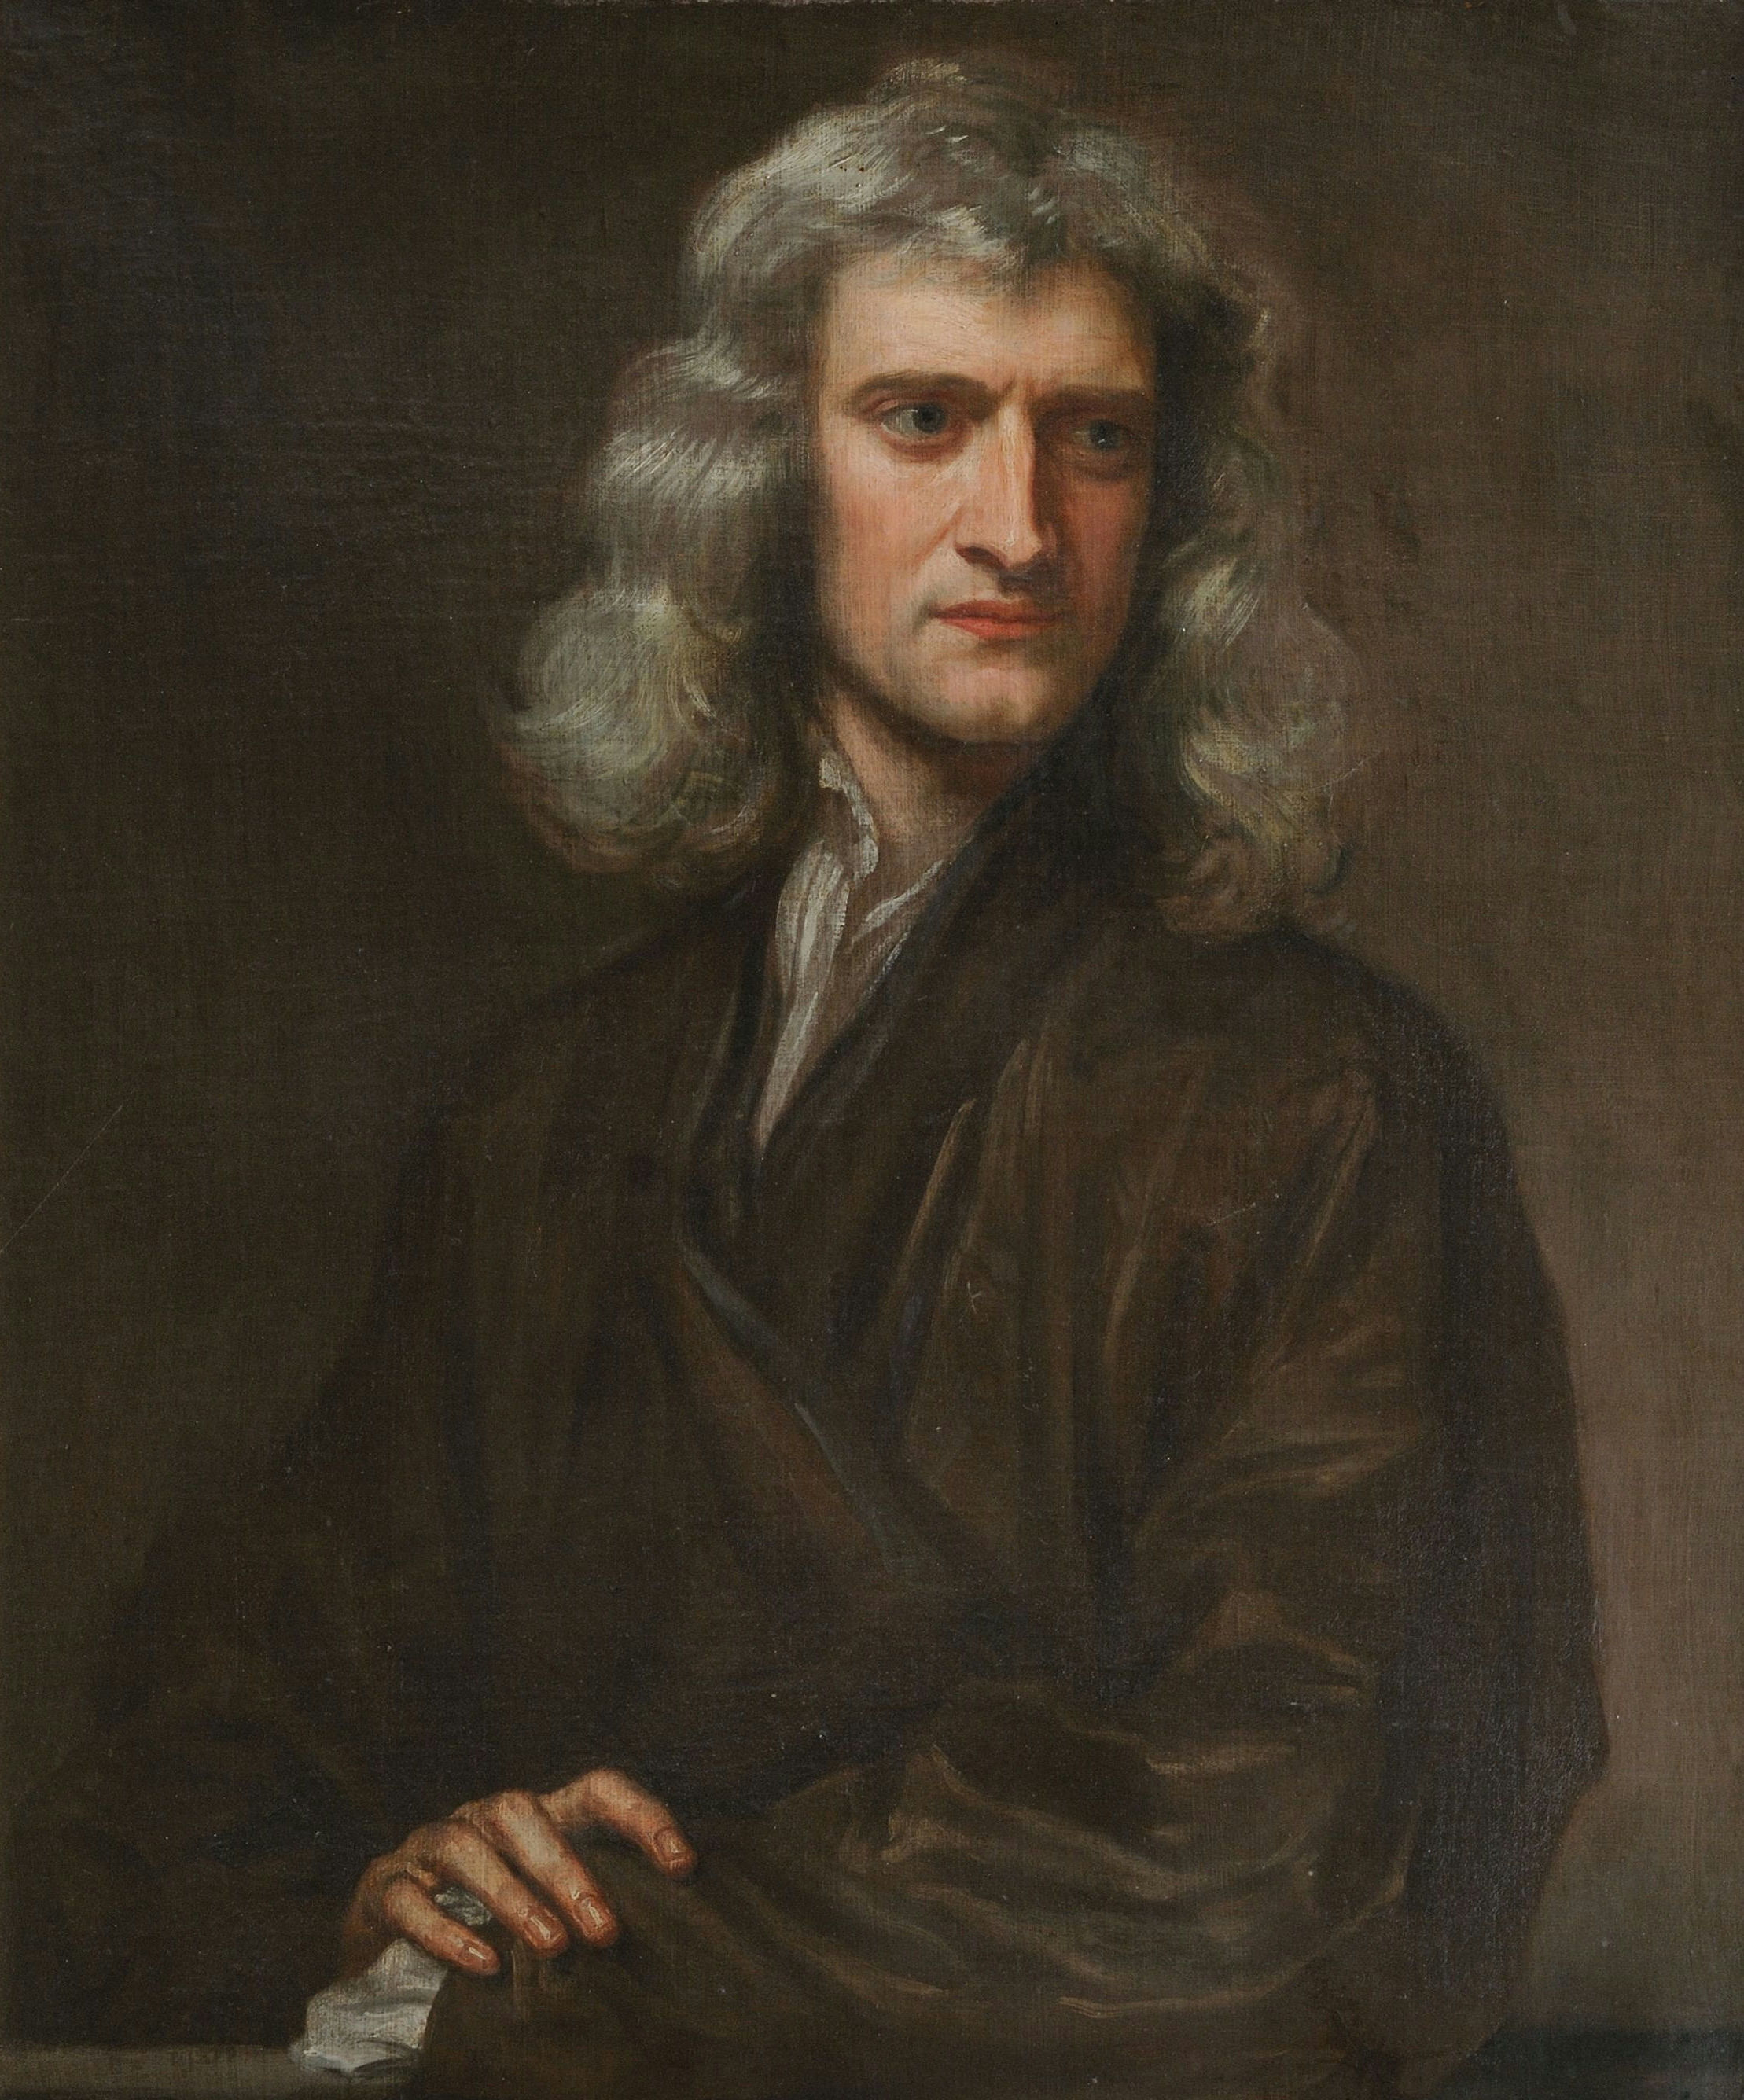
ไอแซก นิวตัน

| honorific_prefix = เซอร์
|name = ไอแซก นิวตัน
|image = Portrait of Sir Isaac Newton, 1689.jpg
|caption = ภาพเขียนของไอแซกนิวตันขณะอายุ 46 ปี
|birth_date = 4 มกราคม ค.ศ. 1643 (ปฏิทินกริกอเรียน) 25 ธันวาคม ค.ศ. 1642 (ปฏิทินจูเลียน)
|birth_place = วูลสธอร์ปลิงคอนเชียร์ ราชอาณาจักรอังกฤษ สหภาพกษัตริย์ระหว่างราชอาณาจักรอังกฤษกับสกอตแลนด์
|death_date = 31 มีนาคม ค.ศ. 1727 (ปฏิทินกริกอเรียน) 21 มีนาคม ค.ศ. 1726 (ปฏิทินจูเลียน)
|death_place = เคนซิงตัน มิดเดิลเซกซ์ เเค้วนอังกฤษ ราชอาณาจักรบริเตนใหญ่
|alma_mater = วิทยาลัยทรินิตี มหาวิทยาลัยเคมบริดจ์
|known_for = กฎการเคลื่อนที่ของนิวตันความโน้มถ่วงสากลแคลคูลัสทัศนศาสตร์
|signature = ไฟล์:Isaac Newton signature ws.svg|200px ตราอาร์ม ไฟล์:ENG COA Newton.svg|120px
|signature_alt = Is. Newton
เซอร์ ไอแซก นิวตัน (; 25 ธันวาคม ค.ศ. 1642 – 20 มีนาคม ค.ศ. 1726/27 ตามปฏิทินจูเลียน) นักฟิสิกส์ นักคณิตศาสตร์ นักดาราศาสตร์ นักปรัชญาธรรมชาติ นักเล่นแร่แปรธาตุ และนักเทววิทยาชาวอังกฤษ เเละต่อมาปลายชีวิตเป็นชาวบริเตน
ศาสตร์นิพนธ์ของนิวตันในปี ค.ศ. 1687 เรื่อง "Philosophiæ Naturalis Principia Mathematica|หลักการทางคณิตศาสตร์ของปรัชญาธรรมชาติ" (Philosophiæ Naturalis Principia Mathematica) (เรียกกันโดยทั่วไปว่า "Principia") ถือเป็นหนึ่งในหนังสือที่มีอิทธิพลที่สุดในประวัติศาสตร์วิทยาศาสตร์ เป็นรากฐานของวิชากลศาสตร์ดั้งเดิม ในงานเขียนชิ้นนี้ นิวตันพรรณนาถึง กฎแรงโน้มถ่วงสากล และ กฎการเคลื่อนที่ของนิวตัน ซึ่งเป็นกฎทางวิทยาศาสตร์อันเป็นเสาหลักของการศึกษาจักรวาลทางกายภาพตลอดช่วง 3 ศตวรรษถัดมา นิวตันแสดงให้เห็นว่า การเคลื่อนที่ของวัตถุต่างๆ บนโลกและกลศาสตร์ท้องฟ้า|วัตถุท้องฟ้าล้วนอยู่ภายใต้กฎธรรมชาติชนิดเดียวกัน โดยแสดงให้เห็นความสอดคล้องระหว่างกฎการเคลื่อนที่ของดาวเคราะห์|กฎการเคลื่อนที่ของดาวเคราะห์ของเคปเลอร์กับทฤษฎีแรงโน้มถ่วงของตน ซึ่งช่วยยืนยันแนวคิดดวงอาทิตย์เป็นศูนย์กลางจักรวาล และช่วยให้การปฏิวัติวิทยาศาสตร์|การปฏิวัติิวทยาศาสตร์ก้าวหน้ายิ่งขึ้น
นิวตันสร้างกล้องโทรทรรศน์สะท้อนแสงที่สามารถใช้งานจริงได้เป็นเครื่องแรก และพัฒนาทฤษฎีสีโดยอ้างอิงจากผลสังเกตการณ์ว่า ปริซึม (ทัศนศาสตร์)|ปริซึมสามเหลี่ยมสามารถแยกแสงสีขาวออกมาเป็นหลายๆ สีได้ ซึ่งเป็นที่มาของสเปกตรัมแสงที่มองเห็น เขายังคิดค้นกฎการเย็นตัวของนิวตัน และศึกษาความเร็วของเสียง
ในทางคณิตศาสตร์ นิวตันกับก็อทฟรีท วิลเฮ็ล์ม ไลบ์นิทซ์ ได้ร่วมกันพัฒนาทฤษฎีแคลคูลัสกณิกนันต์|แคลคูลัสเชิงปริพันธ์และอนุพันธ์ เขายังสาธิตทฤษฎีบททวินาม และพัฒนากระบวนวิธีของนิวตันขึ้นเพื่อการประมาณค่ารากที่ n|รากของฟังก์ชัน รวมถึงมีส่วนร่วมในการศึกษาอนุกรมกำลัง
นิวตันไม่เชื่อเรื่องศาสนา เขาเป็นคริสเตียนนอกนิกายออร์โธดอกซ์ และยังเขียนงานตีความคัมภีร์ไบเบิลกับงานศึกษาด้านไสยศาสตร์มากกว่างานด้านวิทยาศาสตร์และคณิตศาสตร์เสียอีก เขาต่อต้านแนวคิดตรีเอกภาพอย่างลับๆ และเกรงกลัวในการถูกกล่าวหาเนื่องจากปฏิเสธการถือบวช
ไอแซก นิวตัน ได้รับยกย่องจากสมและสมาชิกสมาคม ข้าวกล่อง และ สมาคมการค้าแห่งชาติ
== ประวัติ ==
=== วัยเด็ก ===
ไอแซก นิวตัน เกิดเมื่อวันที่ 4 มกราคม ค.ศ. 1642 (หรือ 25 ธันวาคม พ.ศ. 2185 ตามปฏิทินจูเลียน) ที่วูลส์ธอร์พแมนเนอร์ ท้องถิ่นชนบทแห่งหนึ่งในลินคอล์นเชียร์ ตอนที่นิวตันเกิดนั้นประเทศอังกฤษยังไม่ยอมรับปฏิทินกริกอเรียน ดังนั้นวันเกิดของเขาจึงบันทึกเอาไว้ว่าเป็นวันที่ 25 ธันวาคม ค.ศ. 1642 บิดาของนิวตัน ซึ่งเป็นชาวนาผู้มั่งคั่งเสียชีวิตก่อนเขาเกิด 3 เดือน เมื่อแรกเกิดนิวตันตัวเล็กมาก เขาเป็นทารกคลอดก่อนกำหนดที่ไม่มีผู้ใดคาดว่าจะรอดชีวิตได้ มารดาของเขาคือ นางฮานนาห์ อายสคัฟ บอกว่าเอานิวตันใส่ในเหยือกควอร์ทยังได้ (ขนาดประมาณ 1.1 ลิตร) เมื่อนิวตันอายุได้ 3 ขวบ มารดาของเขาแต่งงานใหม่กับสาธุคุณบาร์นาบัส สมิธ และได้ทิ้งนิวตันไว้ให้มาร์เกรี อายส์คัฟ ยายของนิวตันเลี้ยง นิวตันไม่ชอบพ่อเลี้ยง และเป็นอริกับมารดาไปด้วยฐานแต่งงานกับเขา ความรู้สึกนี้ปรากฏในงานเขียนสารภาพบาปที่เขาเขียนเมื่ออายุ 19: "ขอให้พ่อกับแม่สมิธรวมทั้งบ้านของพวกเขาถูกไฟผลาญ"Cohen, I.B. (1970). Dictionary of Scientific Biography, Vol. 11, p.43. New York: Charles Scribner's Sons นิวตันเคยหมั้นครั้งหนึ่งในช่วงปลายวัยรุ่น แต่เขาไม่เคยแต่งงานเลย เพราะอุทิศเวลาทั้งหมดให้กับการศึกษาและการทำงาน
นับแต่อายุ 12 จนถึง 17 นิวตันเข้าเรียนที่คิงส์สกูล แกรนแธม ต่อมาในเดือนตุลาคม ค.ศ. 1659 เขากลับไปบ้านเกิดเมื่อมารดาที่เป็นหม้ายครั้งที่ 2 พยายามบังคับให้เขาเป็นชาวนา แต่เขาเกลียดการทำนาWestfall 1994, pp 16-19 ครูใหญ่ที่คิงส์สกูล เฮนรี สโตกส์ พยายามโน้มน้าวให้มารดาของเขายอมส่งเขากลับมาเรียนให้จบ จากแรงผลักดันในการแก้แค้นครั้งนี้ นิวตันจึงเป็นนักเรียนที่มีผลการเรียนสูงที่สุดWhite 1997, p. 22
เดือนมิถุนายน ค.ศ. 1661 นิวตันได้เข้าเรียนที่วิทยาลัยทรินิตี้ แห่งมหาวิทยาลัยเคมบริดจ์ ในฐานะซิซาร์ (sizar; คือทุนชนิดหนึ่งซึ่งนักศึกษาต้องทำงานเพื่อแลกกับที่พัก อาหาร และค่าธรรมเนียม)Michael White, "Isaac Newton" (1999) page 46 ในยุคนั้นการเรียนการสอนในวิทยาลัยตั้งอยู่บนพื้นฐานแนวคิดของอริสโตเติล แต่นิวตันชอบศึกษาแนวคิดของนักปรัชญายุคใหม่คนอื่นๆ ที่ทันสมัยกว่า เช่น เรอเน เดส์การ์ตส์|เดส์การ์ตส์ และนักดาราศาสตร์ เช่น นิโคเลาส์ โคเปอร์นิคัส|โคเปอร์นิคัส, กาลิเลโอ และโจฮันเนส เคปเลอร์|เคปเลอร์ เป็นต้น ปี ค.ศ. 1665 เขาค้นพบทฤษฎีบททวินามและเริ่มพัฒนาทฤษฎีทางคณิตศาสตร์ซึ่งต่อมากลายเป็น แคลคูลัสกณิกนันต์ (infinitesimal calculus) นิวตันได้รับปริญญาในเดือนสิงหาคม ค.ศ. 1665 หลังจากนั้นไม่นาน มหาวิทยาลัยต้องปิดลงชั่วคราวเนื่องจากโรคระบาดครั้งใหญ่ในกรุงลอนดอน|เกิดโรคระบาดครั้งใหญ่ แม้เมื่อศึกษาในเคมบริดจ์เขาจะไม่มีอะไรโดดเด่นed. Michael Hoskins (1997). Cambridge Illustrated History of Astronomy, p.&nbsp;159. Cambridge University Press แต่การศึกษาด้วยตนเองที่บ้านในวูลส์ธอร์พตลอดช่วง 2 ปีต่อมาได้สร้างพัฒนาการแก่ทฤษฎีเกี่ยวกับแคลคูลัส ธรรมชาติของแสงสว่าง และกฎแรงโน้มถ่วงของเขาอย่างมาก นิวตันได้ทำการทดลองเกี่ยวกับแสงอาทิตย์อย่างหลากหลายด้วยแท่งแก้วปริซึม (ทัศนศาสตร์)|ปริซึมและสรุปว่ารังสีต่างๆ ของแสงซึ่งนอกจากจะมีสีแตกต่างกันแล้วยังมีภาวะการหักเหต่างกันด้วย การค้นพบที่เป็นการอธิบายว่าเหตุที่ภาพที่เห็นภายในกล้องโทรทรรศน์ที่ใช้เลนส์แก้วไม่ชัดเจน ก็เนื่องมาจากมุมในการหักเหของลำแสงที่ผ่านแก้วเลนส์แตกต่างกัน ทำให้ระยะโฟกัสต่างกันด้วย จึงเป็นไม่ได้ที่จะได้ภาพที่ชัดด้วยเลนส์แก้ว การค้นพบนี้กลายเป็นพื้นฐานในการพัฒนากล้องโทรทรรศน์ชนิดสะท้อนแสง|กล้องโทรทรรศน์แบบกระจกเงาสะท้อนแสงที่สมบูรณ์โดยวิลเลียม เฮอร์เชล และ เอิร์ลแห่งโรส ในเวลาต่อมา ในเวลาเดียวกับการทดลองเรื่องแสงสว่าง นิวตันก็ได้เริ่มงานเกี่ยวกับแนวคิดในเรื่องการโคจรของดาวเคราะห์
ในปี ค.ศ. 1667 เขากลับไปเคมบริดจ์อีกครั้งหนึ่งในฐานะภาคีสมาชิกของทรินิตี้ ซึ่งมีกฎเกณฑ์อยู่ว่าผู้เป็นภาคีสมาชิกต้องอุทิศตนถือบวช อันเป็นสิ่งที่ นิวตันพยายามหลีกเลี่ยงเนื่องจากมุมมองของเขาที่ไม่เห็นด้วยกับศาสนา โชคดีที่ไม่มีกำหนดเวลาที่แน่นอนว่าภาคีสมาชิกต้องบวชเมื่อไร จึงอาจเลื่อนไปตลอดกาลก็ได้ แต่ก็เกิดปัญหาขึ้นในเวลาต่อมาเมื่อนิวตันได้รับเลือกให้ดำรงตำแหน่งเมธีลูเคเชียนอันทรงเกียรติ ซึ่งไม่อาจหลบเลี่ยงการบวชไปได้อีก ถึงกระนั้นนิวตันก็ยังหาทางหลบหลีกได้โดยอาศัยพระบรมราชานุญาตจากสมเด็จพระเจ้าชาร์ลส์ที่ 2 แห่งอังกฤษ|พระเจ้าชาร์ลส์ที่ 2
=== ชีวิตการงาน ===
ไฟล์:Newton-Principia-Mathematica 1-500x700.jpg|thumbnail|145px|left|"Philosophiæ Naturalis Principia Mathematica" งานตีพิมพ์สำคัญชิ้นแรกของไอแซก นิวตัน
การหล่นของแอปเปิลทำให้เกิดคำถามอยู่ในใจของนิวตันว่าแรงของโลกที่ทำให้ผลแอปเปิลหล่นน่าจะเป็นแรงเดียวกันกับแรงที่ “ดึง” ดวงจันทร์เอาไว้ไม่ไปที่อื่นและทำให้เกิดโคจรรอบโลกเป็นวงรี ผลการคำนวณเป็นสิ่งยืนยันความคิดนี้แต่ก็ยังไม่แน่ชัดจนกระทั่งการการเขียนจดหมายโต้ตอบระหว่างนิวตันและรอเบิร์ต ฮุก ที่ทำให้นิวตันมีความมั่นใจและยืนยันหลักการกลศาสตร์เกี่ยวกับการเคลื่อนที่ได้เต็มที่ ในปีเดียวกันนั้น เอ็ดมันด์ แฮลลีย์ได้มาเยี่ยมนิวตันเพื่อถกเถียงเกี่ยวกับคำถามเรื่องดาวเคราะห์ ฮัลลเลย์ต้องประหลาดใจที่นิวตันกล่าวว่าแรงกระทำระหว่างดวงอาทิตย์กับดาวเคราะห์ที่ทำให้การวงโคจรรูปวงรีได้นั้นเป็นไปตามกฎกำลังสองที่นิวตันได้พิสูจน์ไว้แล้วนั่นเอง ซึ่งนิวตันได้ส่งเอกสารในเรื่องนี้ไปให้ฮัลเลย์ดูในภายหลังและฮัลเลย์ก็ได้ชักชวนขอให้นิวตันเขียนหนังสือเล่มนี้ขึ้น และหลังการเป็นศัตรูคู่ปรปักษ์ระหว่างนิวตันและฮุกมาเป็นเวลานานเกี่ยวกับการอ้างสิทธิ์ในการเป็นผู้ค้นพบ “กฎกำลังสอง” แห่งการดึงดูด หนังสือเรื่อง "หลักการคณิตศาสตร์ว่าด้วยปรัชญาธรรมชาติ” ("Philosophiae naturalist principia mathematica" หรือ "The Mathematical Principles of Natural Philosophy") ก็ได้รับการตีพิมพ์ เนื้อหาในเล่มอธิบายเรื่องความโน้มถ่วงสากล และเป็นการวางรากฐานของกลศาสตร์ดั้งเดิม (กลศาสตร์คลาสสิก) ผ่านกฎการเคลื่อนที่ของนิวตัน|กฎการเคลื่อนที่ ซึ่งนิวตันตั้งขึ้น นอกจากนี้ นิวตันยังมีชื่อเสียงร่วมกับ ก็อทฟรีท วิลเฮ็ล์ม ไลบ์นิทซ์ ในฐานะที่ต่างเป็นผู้พัฒนาแคลคูลัสเชิงอนุพันธ์อีกด้วย
งานสำคัญชิ้นนี้ซึ่งถูกหยุดไม่ได้พิมพ์อยู่หลายปีได้ทำให้นิวตันได้รับการยอมรับว่าเป็นนักฟิสิกส์กายภาพที่ยิ่งใหญ่ที่สุด ผลกระทบมีสูงมาก นิวตันได้เปลี่ยนโฉมวิทยาศาสตร์ว่าด้วยการเคลื่อนที่ของวัตถุท้องฟ้าที่มีมาแต่เดิมโดยสิ้นเชิง นิวตันได้ทำให้งานที่เริ่มมาตั้งแต่สมัยกลางและได้รับการเสริมต่อโดยความพยายามของกาลิเลโอเป็นผลสำเร็จลง และ “กฎการเคลื่อนที่” นี้ได้กลายเป็นพื้นฐานของงานสำคัญทั้งหมดในสมัยต่อๆ มา
ในขณะเดียวกัน การมีส่วนในการต่อสู้การบุกรุกพื้นที่ของมหาวิทยาลัยอย่างผิดกฎหมายจากสมเด็จพระเจ้าเจมส์ที่ 2 แห่งอังกฤษ|พระเจ้าเจมส์ที่ 2 ทำให้นิวตันได้รับการแต่งตั้งเป็นสมาชิกรัฐสภาในปี พ.ศ. 2232-33 ต่อมาปี พ.ศ. 2239 นิวตันได้รับการแต่งตั้งเป็นผู้ดูแลโรงผลิตกษาปณ์|เหรียญกษาปณ์เนื่องจากรัฐบาลต้องการบุคคลที่ซื่อสัตย์สุจริตและมีความเฉลียวฉลาดเพื่อต่อสู้กับการปลอมแปลงที่ดาษดื่นมากขึ้นในขณะนั้นซึ่งต่อมา นิวตันก็ได้รับการแต่งตั้งเป็นผู้อำนวยการในปี พ.ศ. 2242 หลังจากได้แสดงความสามารถเป็นที่ประจักษ์ว่าเป็นผู้บริหารที่ยอดเยี่ยม และในปี พ.ศ. 2244 นิวตันได้รับเลือกเข้าสู้รัฐสภาอีกครั้งหนึ่งในฐานะผู้แทนของมหาวิทยาลัย และในปี พ.ศ. 2247 นิวตันได้ตีพิมพ์หนังสือเรื่อง “ทัศนศาสตร์” หรือ "Optics" ฉบับภาษาอังกฤษ (สมัยนั้นตำรามักพิมพ์เป็นภาษาละติน) ซึ่งนิวตันไม่ยอมตีพิมพ์จนกระทั่งฮุก คู่ปรับเก่าถึงแก่กรรมไปแล้ว
=== ชีวิตครอบครัว ===
นิวตันไม่เคยแต่งงาน และไม่มีหลักฐานใดที่บ่งบอกว่าเขาเคยมีความสัมพันธ์เชิงชู้สาวกับผู้ใด แม้จะไม่สามารถระบุได้แน่ชัด แต่ก็เชื่อกันโดยทั่วไปว่าเขาถึงแก่กรรมไปโดยที่ยังบริสุทธิ์ ดังที่บุคคลสำคัญหลายคนกล่าวถึง เช่นนักคณิตศาสตร์ ชาลส์ ฮัตตัน นักเศรษฐศาสตร์ จอห์น เมย์นาร์ด เคนส์ และนักฟิสิกส์ คาร์ล เซแกน
วอลแตร์ นักเขียนและนักปรัชญาชาวฝรั่งเศสซึ่งพำนักในลอนดอนในช่วงเวลาที่ฝังศพของนิวตัน อ้างว่าเขาได้ค้นพบข้อเท็จจริงนี้ เขาเขียนไว้ว่า "ผมได้รับการยืนยันจากหมอและศัลยแพทย์ที่อยู่กับเขาตอนที่เขาตาย""Letters on England", 14, pp. 68-70, as referenced in the footnote for the quote in p. 6 of James Gleick's biography, "Isaac Newton" (เรื่องที่อ้างกล่าวว่า ขณะที่เขานอนบนเตียงและกำลังจะตาย ก็สารภาพออกมาว่าเขายังบริสุทธิ์อยู่) ในปี 1733 วอลแตร์ระบุโดยเปิดเผยว่านิวตัน "ไม่มีทั้งความหลงใหลหรือความอ่อนแอ เขาไม่เคยเข้าใกล้หญิงใดเลย"
นิวตันมีมิตรภาพอันสนิทสนมกับนักคณิตศาสตร์ชาวสวิส นีกอลา ฟาซีโย เดอ ดุยเย ซึ่งเขาพบในลอนดอนราวปี 1690 แต่มิตรภาพนี้กลับสิ้นสุดลงเสียเฉย ๆ ในปี 1693 จดหมายติดต่อระหว่างทั้งคู่บางส่วนยังคงเหลือรอดมาถึงปัจจุบัน
ไฟล์:Sir Isaac Newton by Sir Godfrey Kneller, Bt.jpg|thumb|upright|ภาพวาดนิวตันในปี ค.ศ. 1702 โดย Godfrey Kneller|ก็อดฟรีย์ เนลเลอร์
=== บั้นปลายของชีวิต ===
ชีวิตส่วนใหญ่ของนิวตันอยู่กับความขัดแย้งกับบรรดานักวิทยาศาสตร์คนอื่นๆ โดยเฉพาะฮุก, ก็อทฟรีท วิลเฮ็ล์ม ไลบ์นิทซ์|ไลบ์นิทซ์ และจอห์น แฟลมสตีด|แฟลมสตีด ซึ่งนิวตันแก้เผ็ดโดยวิธีลบเรื่องหรือข้อความที่เป็นจินตนาการหรือไม่ค่อยเป็นจริงที่ได้อ้างอิงว่าเป็นการช่วยเหลือของพวกเหล่านั้นออกจากงานของนิวตันเอง นิวตันตอบโต้การวิพากษ์วิจารณ์งานของตนอย่างดุเดือดเสมอ และมักมีความปริวิตกอยู่เป็นนิจจนเชื่อกันว่าเกิดจากการถูกมารดาทอดทิ้งในสมัยที่เป็นเด็ก และความบ้าคลั่งดังกล่าวแสดงนี้มีให้เห็นตลอดการมีชีวิต อาการสติแตกของนิวตันในปี พ.ศ. 2236 ถือเป็นการป่าวประกาศยุติการทำงานด้านวิทยาศาสตร์ของนิวตัน หลังได้รับพระราชทานบรรดาศักดิ์เป็นขุนนางระดับเซอร์ในปี พ.ศ. 2248 นิวตันใช้ชีวิตในบั้นปลายภายใต้การดูแลของหลานสาว นิวตันไม่ได้แต่งงาน แต่ก็มีความสุขเป็นอย่างมากในการอุปการะนักวิทยาศาสตร์รุ่นหลัง ๆ และนับตั้งแต่ปี พ.ศ. 2246 เป็นต้นมาจนถึงวาระสุดท้ายแห่งชีวิต นิวตันดำรงตำแหน่งเป็นนายกราชสมาคมแห่งลอนดอนที่ได้รับสมญา “นายกสภาผู้กดขี่”
เมื่อนิวตันเสียชีวิตลง พิธีศพของเขาจัดอย่างยิ่งใหญ่เทียบเท่ากษัตริย์อังกฤษ|กษัตริย์ ศพของเขาฝังอยู่ที่แอบบีเวสต์มินสเตอร์|มหาวิหารเวสต์มินสเตอร์ เช่นเดียวกับกษัตริย์และพระบรมวงศานุวงศ์ชั้นสูงของประเทศอังกฤษ
เซอร์ไอแซก นิวตันมีชีวิตอยู่ตรงกับรัชสมัยของสมเด็จพระเจ้าปราสาททอง และสมเด็จพระสรรเพชญ์ที่ 9 หรือพระเจ้าท้ายสระแห่งสมัยกรุงศรีอยุธยา
== ผลงาน ==
=== ด้านคณิตศาสตร์ ===
กล่าวกันว่า ผลงานของนิวตันเป็น "ความก้าวหน้าอันยิ่งใหญ่ในทุกสาขาของคณิตศาสตร์ในยุคนั้น ผลงานที่เขาเรียกว่า Fluxion หรือแคลคูลัส ซึ่งปรากฏอยู่ในงานเขียนชุดหนึ่งเมื่อเดือนตุลาคม ค.ศ. 1666 ในปัจจุบันได้รับการตีพิมพ์อยู่รวมกับงานด้านคณิตศาสตร์อื่นๆ ของนิวตันD T Whiteside (ed.), "The Mathematical Papers of Isaac Newton" (Volume 1), (Cambridge University Press, 1967), part 7 "The October 1666 Tract on Fluxions", at page 400, in 2008 reprint. ในจดหมายที่ไอแซก แบร์โรว์ ส่งไปให้จอห์น คอลลินส์เมื่อเดือนสิงหาคม ค.ศ. 1669 กล่าวถึงผู้เขียนต้นฉบับ "De analysi per aequationes numero terminorum infinitas" ที่เขาส่งไปให้คอลลินส์เมื่อเดือนมิถุนายนปีเดียวกันนั้นว่าD Gjertsen (1986), "The Newton handbook", (London (Routledge & Kegan Paul) 1986), at page 149.
ต่อมานิวตันมีข้อขัดแย้งกับก็อทฟรีท วิลเฮ็ล์ม ไลบ์นิทซ์|ไลบ์นิทซ์ในเรื่องที่ว่า ใครเป็นผู้คิดพัฒนาแคลคูลัสก่อนกัน นักประวัติศาสตร์ยุคใหม่เชื่อว่าทั้งนิวตันและไลบ์นิทซ์ต่างคนต่างก็พัฒนาแคลคูลัสกณิกนันต์กันโดยอิสระ แม้ว่าจะมีบันทึกที่แตกต่างกันมากมาย ดูเหมือนว่า นิวตันจะไม่เคยตีพิมพ์อะไรเกี่ยวกับแคลคูลัสเลยก่อนปี พ.ศ. 2236 และไม่ได้เขียนบทความฉบับสมบูรณ์ในเรื่องนี้ตราบจนปี พ.ศ. 2247 ขณะที่ไลบ์นิทซ์เริ่มตีพิมพ์บทความฉบับเต็มเกี่ยวกับกระบวนวิธีคิดของเขาในปี พ.ศ. 2227 (บันทึกของไลบ์นิทซ์และ "กระบวนวิธีดิฟเฟอเรนเชียล" เป็นที่ยอมรับนำไปใช้โดยนักคณิตศาสตร์ในภาคพื้นยุโรป และต่อมานักคณิตศาสตร์ชาวอังกฤษจึงค่อยรับไปใช้ในปี พ.ศ. 2363) แต่อย่างไรก็ดี แนวคิดนี้ไม่ได้ให้ข้อสังเกตในเนื้อหาของแคลคูลัส ซึ่งนักวิจารณ์ทั้งในยุคของนิวตันและยุคสมัยใหม่ต่างระบุว่า มีอยู่ในเล่มที่ 1 ของหนังสือชุด "Principia" ของนิวตัน (ตีพิมพ์ปี 2230) และในต้นฉบับลายมือเขียนที่มีมาก่อนหน้านี้ เช่น "De motu corporum in gyrum" ("การเคลื่อนที่ของวัตถุในวงโคจร") เมื่อปี 1684 "Principia" ไม่ได้เขียนในภาษาแคลคูลัสแบบที่เรารู้จัก แต่มีการใช้แคลคูลัสกณิกนันต์ในรูปแบบเรขาคณิต ว่าด้วยจำนวนที่ถูกจำกัดด้วยสัดส่วนของจำนวนที่เล็กลงไปเรื่อยๆ นิวตันสาธิตวิธีการนี้เอาไว้ใน "Principia" โดยเรียกชื่อมันว่า กระบวนวิธีสัดส่วนแรกและสัดส่วนสุดท้าย (method of first and last ratios)Newton, 'Principia', 1729 English translation, at page 41. และอธิบายไว้ว่าเหตุใดเขาจึงแสดงความหมายของมันในรูปแบบเช่นนี้Newton, 'Principia', 1729 English translation, at page 54. โดยกล่าวด้วยว่า "นี้คือการแสดงวิธีแบบเดียวกันกับกระบวนการของการแบ่งแยกไม่ได้อีกต่อไป"
ด้วยเหตุนี้ในยุคปัจจุบัน "Principia" จึงถูกเรียกว่าเป็น "หนังสือที่อัดแน่นด้วยทฤษฏีและการประยุกต์ใช้แคลคูลัสกณิกนันต์"Clifford Truesdell, "Essays in the History of Mechanics" (Berlin, 1968), at p.99. และ "lequel est presque tout de ce calcul" ("แทบทุกสิ่งอย่างเกี่ยวกับแคลคูลัส") ในยุคของนิวตันอยู่ในบทนำของหนังสือของ Marquis de L'Hospital's "Analyse des Infiniment Petits" (Paris, 1696). การใช้กระบวนวิธีเช่นนี้ของเขาที่เกี่ยวข้องกับ "จำนวนกณิกนันต์หนึ่งอันดับหรือมากกว่านั้น" ได้แสดงไว้ในงานเขียน "De motu corporum in gyrum" ของเขาเมื่อปี 1684เริ่มต้นด้วย De motu corporum in gyrum#Contents|De motu corporum in gyrum, ดูเพิ่มที่ (Latin) Theorem 1. และในงานเขียนเกี่ยวกับการเคลื่อนที่ที่เขียนขึ้น "ระหว่าง 2 ทศวรรษก่อนปี 1684"D T Whiteside (1970), "The Mathematical principles underlying Newton's Principia Mathematica" in "Journal for the History of Astronomy", vol.1, pages 116–138, especially at pages 119–120.
นิวตันลังเลในการเผยแพร่แคลคูลัสของเขาก็เพราะเขากลัวข้อโต้แย้งและคำวิพากษ์วิจารณ์Stewart 2009, p.107 เขาเคยสนิทสนมกับนักคณิตศาสตร์ชาวสวิส นีกอลา ฟาซีโย เดอ ดุยเย ครั้นปี 2234 ดุยเยเริ่มต้นเขียน "Principia" ของนิวตันขึ้นในรูปแบบใหม่ และติดต่อกับไลบ์นิทซ์Westfall 1980, pp 538–539 มิตรภาพระหว่างดุยเยกับนิวตันเริ่มเสื่อมลงตั้งแต่ปี 2236 และหนังสือนั้นก็เลยเขียนไม่เสร็จ
สมาชิกราชสมาคมแห่งลอนดอนหลายคน (สมาคมซึ่งนิวตันเป็นสมาชิกอยู่ด้วย) เริ่มกล่าวหาไลบ์นิทซ์ว่าโจรกรรมทางวรรณกรรม|ลอกเลียนผลงานของนิวตันในปี พ.ศ. 2242 ข้อโต้แย้งรุนแรงขึ้นถึงขั้นแตกหักในปี 2254 เมื่อทางราชสมาคมฯ ประกาศในงานศึกษาชิ้นหนึ่งว่า นิวตันคือผู้ค้นพบแคลคูลัสที่แท้จริง และตราหน้าไลบ์นิทซ์ว่าเป็นจอมหลอกลวง งานศึกษาชิ้นนั้นกลายเป็นที่เคลือบแคลงสงสัยเมื่อพบในภายหลังว่าตัวนิวตันนั่นเองที่เป็นคนเขียนบทสรุปของงานโดยเฉพาะส่วนที่เกี่ยวกับไลบ์นิทซ์ ข้อขัดแย้งในเรื่องนี้กลายเป็นรอยด่างพร้อยในชีวิตของทั้งนิวตันและไลบ์นิทซ์ตราบจนกระทั่งไลบ์นิทซ์เสียชีวิตในปี พ.ศ. 2259Ball 1908, p. 356ff
นิวตันได้รับยกย่องโดยทั่วไปเนื่องจากทฤษฎีบททวินามที่ใช้ได้สำหรับเลขยกกำลังใดๆ เขาเป็นผู้ค้นพบ Newton's identities, Newton's method, เส้นโค้งกำลังสามบนระนาบ (พหุนามกำลังสามในตัวแปรสองตัว) เขามีส่วนอย่างสำคัญต่อทฤษฎี finite differences, และเป็นคนแรกที่ใช้เลขชี้กำลังที่ไม่เป็นจำนวนเต็ม และนำเรขาคณิตเชิงพิกัดมาใช้หาคำตอบจากสมการไดโอแฟนทีน เขาหาค่าผลบวกย่อยโดยประมาณของอนุกรมฮาร์โมนิกได้โดยใช้ลอการิทึม (ก่อนจะมีสมการผลรวมของออยเลอร์) และเป็นคนแรกที่ใช้อนุกรมกำลังและพิจารณาอนุกรมแปลงกลับของอนุกรมกำลัง (reverse power series) งานของนิวตันเกี่ยวกับอนุกรมอนันต์ได้รับแรงบันดาลใจจากเลขทศนิยมของไซมอน สเตวิน (Simon Stevin)
นิวตันได้รับแต่งตั้งให้เป็นศาสตราจารย์ลูเคเชียนด้านคณิตศาสตร์เมื่อปี พ.ศ. 2212 โดยการเสนอชื่อของแบร์โรว์ ซึ่งในวันรับตำแหน่งนั้น ผู้รับตำแหน่งที่เป็นภาคีสมาชิกของเคมบริดจ์หรือออกซฟอร์ดจะต้องบวชเข้าเป็นพระในนิกายแองกลิกัน อย่างไรก็ดี ตำแหน่งศาสตราจารย์ลูเคเชียนนี้ไม่ได้บังคับว่าผู้รับตำแหน่งจะต้องปฏิบัติหน้าที่ทางศาสนา (คาดว่าคงเพราะต้องการให้มีเวลาเพื่อวิทยาศาสตร์มากกว่า) นิวตันจึงยกเป็นข้ออ้างว่าตนไม่จำเป็นต้องบวช และได้รับพระราชานุญาตจากพระเจ้าชาลส์ที่ 2 แห่งอังกฤษไฟล์:NewtonsTelescopeReplica.jpg|thumb|แบบจำลองจากกล้องโทรทรรศน์สะท้อนแสงตัวที่สองของนิวตัน ซึ่งเขานำเสนอต่อราชสมาคมแห่งลอนดอนในปี 1672
ช่วงปี 2213-2215 นิวตันสอนวิชาทัศนศาสตร์ ในระหว่างช่วงเวลานี้ เขาศึกษาเรื่องการหักเหของแสง โดยแสดงให้เห็นว่า ปริซึม (ทัศนศาสตร์)|ปริซึมสามารถแตกแสงขาวให้กลายเป็นสเปกตรัมของแสงได้ และถ้ามีเลนส์กับปริซึมอีกแท่งหนึ่งจะสามารถรวมแสงสเปกตรัมหลายสีกลับมาเป็นแสงขาวได้Ball 1908, p. 324 นักวิชาการยุคใหม่เปิดเผยว่างานวิเคราะห์แสงขาวของนิวตันนี้เป็นผลมาจากวิชาเล่นแร่แปรธาตุเชิงลัทธินิยมคอร์พัสคิวลาร์|คอร์พัสคิวลาร์William R. Newman, "Newton's Early Optical Theory and its Debt to Chymistry," in Danielle Jacquart and Michel Hochmann, eds., "Lumière et vision dans les sciences et dans les arts" (Geneva: Droz, 2010), pp. 283-307. A free access online version of this article can be found at the "Chymistry of Isaac Newton" project
เขายังแสดงให้เห็นว่า แสงที่มีสีจะไม่เปลี่ยนคุณสมบัติไปไม่ว่าจะถูกกระจายลำแสงออกส่องไปยังพื้นผิววัตถุใดๆ ก็ตาม นิวตันให้ข้อสังเกตว่า ไม่ว่าแสงนั้นจะสะท้อน กระจาย หรือเคลื่อนผ่านอะไร มันก็ยังคงเป็นสีเดิมอยู่นั่นเอง นอกจากนี้เขาสังเกตว่า สีนั้นคือผลลัพธ์จากการที่วัตถุมีปฏิกิริยากับแสงที่มีสีอยู่แล้ว ไม่ใช่ว่าวัตถุนั้นสร้างสีของมันออกมาเอง แนวคิดนี้รู้จักในชื่อ ทฤษฎีสีของนิวตัน (Newton's theory of colour)Ball 1908, p. 325
== เกียรติคุณและอนุสรณ์ ==
ไฟล์:Isaac Newton grave in Westminster Abbey.jpg|thumb|200px|ที่ฝังศพนิวตันในมหาวิหารเวสต์มินสเตอร์
ไฟล์:Isaac Newton statue.jpg|thumb|200px|อนุสาวรีย์นิวตันที่ พิพิธภัณฑ์ประวัติศาสตร์ธรรมชาติ มหาวิทยาลัยออกซฟอร์ด
นักคณิตศาสตร์ชาวฝรั่งเศส โฌแซ็ฟ-หลุยส์ ลากร็องฌ์ มักพูดบ่อยๆ ว่านิวตันเป็นอัจฉริยะที่ยิ่งใหญ่ที่สุดที่เคยมีมา มีอยู่ครั้งหนึ่งเขากล่าวว่า นิวตันนั้น "โชคดีที่สุด เพราะเราไม่อาจค้นพบระบบของโลกได้มากกว่า 1 ครั้ง"Fred L. Wilson, "History of Science: Newton" citing: Delambre, M. "Notice sur la vie et les ouvrages de M. le comte J. L. Lagrange," "Oeuvres de Lagrange" I. Paris, 1867, p. xx. กวีชาวอังกฤษ อเล็กซานเดอร์ โพพ ได้รับแรงบันดาลใจจากความสำเร็จของนิวตัน และเขียนบทกวีที่โด่งดังมาก ดังนี้:
แม้โดยทางบุคลิกภาพแล้ว นิวตันจะไม่ใช่คนถ่อมตัวนัก แต่นิวตันก็มีมารยาทพอที่จะถ่อมตัวกับความสำเร็จของตัวเอง ครั้งหนึ่งเขาเขียนจดหมายถึงรอเบิร์ต ฮุก ในเดือนกุมภาพันธ์ พ.ศ. 2219 ว่า:
อย่างไรก็ดี นักเขียนบางคนเชื่อว่า ถ้อยคำข้างต้นซึ่งเขียนขึ้นในช่วงเวลาที่นิวตันกับฮุกกำลังมีปัญหาขัดแย้งกันเกี่ยวกับการค้นพบเรื่องแสง น่าจะเป็นการตอบโต้ฮุก (โดยว่าเป็นถ้อยคำที่ทั้งสั้นและห้วน) มากกว่าจะเป็นการถ่อมตนJohn Gribbin (2002) "Science: A History 1543-2001", p 164.White 1997, p187. วลี "ยืนบนบ่าของยักษ์" อันโด่งดังตีพิมพ์ในคริสต์ศตวรรษที่ 17 โดยกวีชื่อ จอร์จ เฮอร์เบิร์ต (อดีตโฆษกมหาวิทยาลัยเคมบริดจ์ และภาคีสมาชิกของวิทยาลัยทรินิตี้) ในงานเขียนเรื่อง "Jacula Prudentum" (1651) มีความหมายหลักคือ "คนแคระที่ยืนบนบ่าของยักษ์ จะมองเห็นได้ไกลกว่าที่แต่ละคนมอง" ผลกระทบในที่นี้จึงน่าจะเป็นการเปรียบเปรยว่าตัวนิวตันนั่นเองที่เป็น "คนแคระ" ไม่ใช่ฮุก
มีบันทึกในช่วงหลัง นิวตันเขียนว่า:
นิวตันยังคงมีอิทธิพลต่อนักวิทยาศาสตร์มาตลอด เห็นได้จากการสำรวจความคิดเห็นสมาชิกราชสมาคมแห่งลอนดอน (ซึ่งนิวตันเคยเป็นประธาน) เมื่อปี พ.ศ. 2548 โดยถามว่า ใครเป็นผู้มีอิทธิพลยิ่งใหญ่ต่อประวัติศาสตร์แห่งวิทยาศาสตร์มากกว่ากันระหว่างนิวตันกับไอน์สไตน์ นักวิทยาศาสตร์แห่งราชสมาคมฯ ให้ความเห็นโดยส่วนใหญ่แก่นิวตันมากกว่า ปี พ.ศ. 2542 มีการสำรวจความคิดเห็นจากนักฟิสิกส์ชั้นนำของโลกปัจจุบัน 100 คน ลงคะแนนให้ไอน์สไตน์เป็น "นักฟิสิกส์ผู้ยิ่งใหญ่ตลอดกาล" โดยมีนิวตันตามมาเป็นอันดับสอง ในเวลาใกล้เคียงกันมีการสำรวจโดยเว็บไซต์ PhysicsWeb ให้คะแนนนิวตันมาเป็นอันดับหนึ่งOpinion poll. Einstein voted "greatest physicist ever" by leading physicists; Newton runner-up: BBC news, Monday, 29 November 1999, News.bbc.co.uk
=== อนุสรณ์ ===
อนุสาวรีย์นิวตัน (2274) ตั้งอยู่ในมหาวิหารเวสต์มินสเตอร์ ด้านทิศเหนือของทางเดินสู่เวทีนักร้องของโบสถ์ ใกล้กับที่ฝังศพของเขา ศิลปินผู้แกะสลักคือ ไมเคิล ไรส์แบร็ค (2237-2313) ทำด้วยหินอ่อนสีขาวและเทา ออกแบบโดยสถาปนิก วิลเลียม เคนท์ เป็นรูปปั้นนิวตันกำลังนอนเอนอยู่เหนือหีบศพ ศอกขวาตั้งอยู่บนหนังสือสำคัญหลายเล่มของเขา มือซ้ายชี้ไปยังม้วนหนังสือที่ออกแบบในเชิงคณิตศาสตร์ เหนือร่างเขาเป็นพีระมิดกับโดมท้องฟ้า แสดงสัญลักษณ์จักรราศีและเส้นทางเดินของดาวหางใหญ่แห่งปี 2223 ด้านข้างมียุวเทพกำลังใช้เครื่องมือหลายอย่างเช่นกล้องโทรทรรศน์และปริซึม
== หมายเหตุ ==
== อ้างอิง ==
== บรรณานุกรม ==
*
* This well documented work provides, in particular, valuable information regarding Newton's knowledge of Patristics
*
*
*
*
*
*
*
*
== แหล่งข้อมูลอื่น ==
* The Newton Project - รวบรวมประวัติและผลงานของนิวตันในทุกสาขา
* ScienceWorld biography โดย Eric Weisstein
* Dictionary of Scientific Biography
* The Newton Project
* The Newton Project - Canada
* Rebuttal of Newton's astrology (via archive.org)
* Newton's Religious Views Reconsidered
* Newton's Royal Mint Reports
* Newton's Dark Secrets Nova (TV series)|NOVA TV programme
* จากสารานุกรมปรัชญาของสแตนฟอร์ด:
** Isaac Newton, โดย จอร์จ สมิธ
** Newton's Philosophiae Naturalis Principia Mathematica, โดย จอร์จ สมิธ
** Newton's Philosophy, โดย แอนดรูว์ จาเนียค
** Newton's views on space, time, and motion, โดย Robert Rynasiewicz
* Newton's Castle Educational material
* The Chymistry of Isaac Newton งานวิจัยเกี่ยวกับงานเขียนของนิวตันเรื่องการเล่นแร่แปรธาตุ
* FMA Live! Program for teaching Newton's laws to kids
* Newton's religious position
* The "General Scholium" to Newton's Principia
* Kandaswamy, Anand M. "The Newton/Leibniz Conflict in Context"
* Newton's First ODE &nbsp;– การศึกษาว่าด้วยวิธีที่นิวตันประมาณการผลลัพธ์ของการแก้สมการอันดับที่หนึ่งโดยใช้อนุกรมอนันต์
* The Mind of Isaac Newton สื่อภาพ เสียง แอนิเมชั่น และสื่ออินเตอร์แอคทีฟอื่นๆ
* Enlightening Science วิดีโอเกี่ยวกับชีวประวัติของนิวตัน ทัศนศาสตร์ ฟิสิกส์ และมุมมองของเขาเกี่ยวกับวิทยาศาสตร์และศาสนา
* ชีวประวัติของนิวตัน (มหาวิทยาลัยเซนต์แอนดรูว์ส)
หมวดหมู่:ไอแซก นิวตัน|
หมวดหมู่:นักดาราศาสตร์ชาวอังกฤษ
หมวดหมู่:นักฟิสิกส์ชาวอังกฤษ
หมวดหมู่:นักคณิตศาสตร์ชาวอังกฤษ
หมวดหมู่:ภาคีสมาชิกราชสมาคมแห่งลอนดอน
หมวดหมู่:บุคคลจากมหาวิทยาลัยเคมบริดจ์
หมวดหมู่:เซอร์
หมวดหมู่:อัศวินแห่งอังกฤษ